A Connecticut Yankee in King Arthur's Court

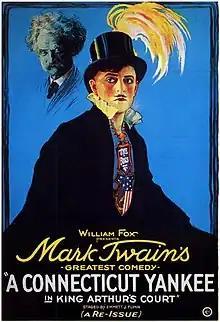
"A Connecticut Yankee in King Arthur's Court" (1921)

Since the beginning of the 20th century, this famous story has been adapted many times for the stage, feature-length motion pictures, and animated cartoons.